Chronic kidney disease

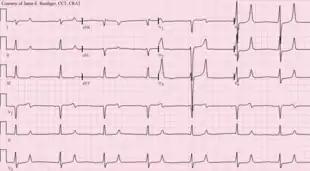
A 12-lead ECG of a person with CKD and a severe electrolyte imbalance: hyperkalemia (7.4 mmol/L) with hypocalcemia (1.6 mmol/L). The T-waves are peaked and the QT interval is prolonged.

Diagnosis of CKD is largely based on history, examination, and urine dipstick combined with the measurement of the serum creatinine level. Differentiating CKD from acute kidney injury (AKI) is important because AKI can be reversible. One diagnostic clue that helps differentiate CKD from AKI is a gradual rise in serum creatinine (over several months or years) as opposed to a sudden increase in serum creatinine (several days to weeks). In many people with CKD, previous kidney disease or other underlying diseases are already known. A significant number present with CKD of unknown cause.